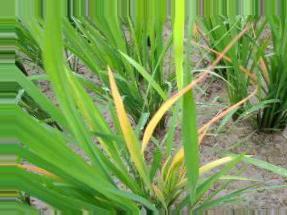
Nhãn: Tungro virus